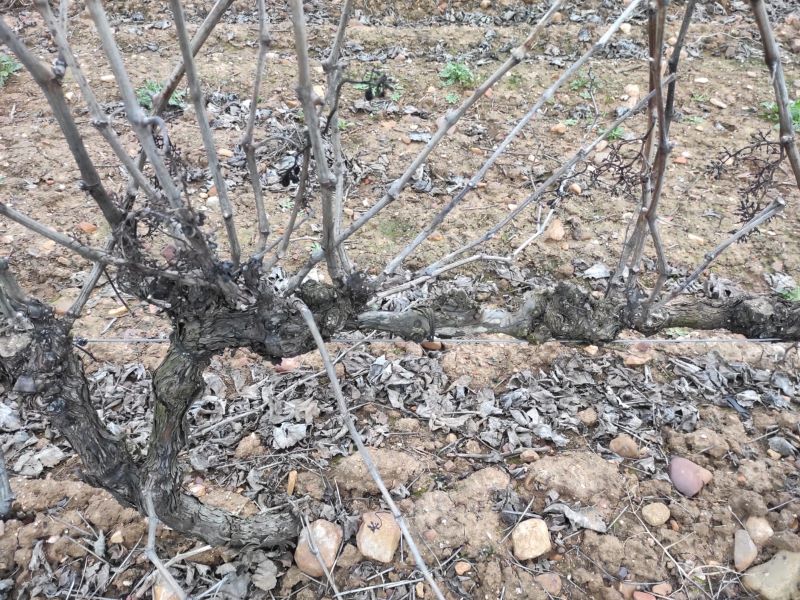
Unpruned shoots: 18
Pruned shoots: 0
Trunks: 2